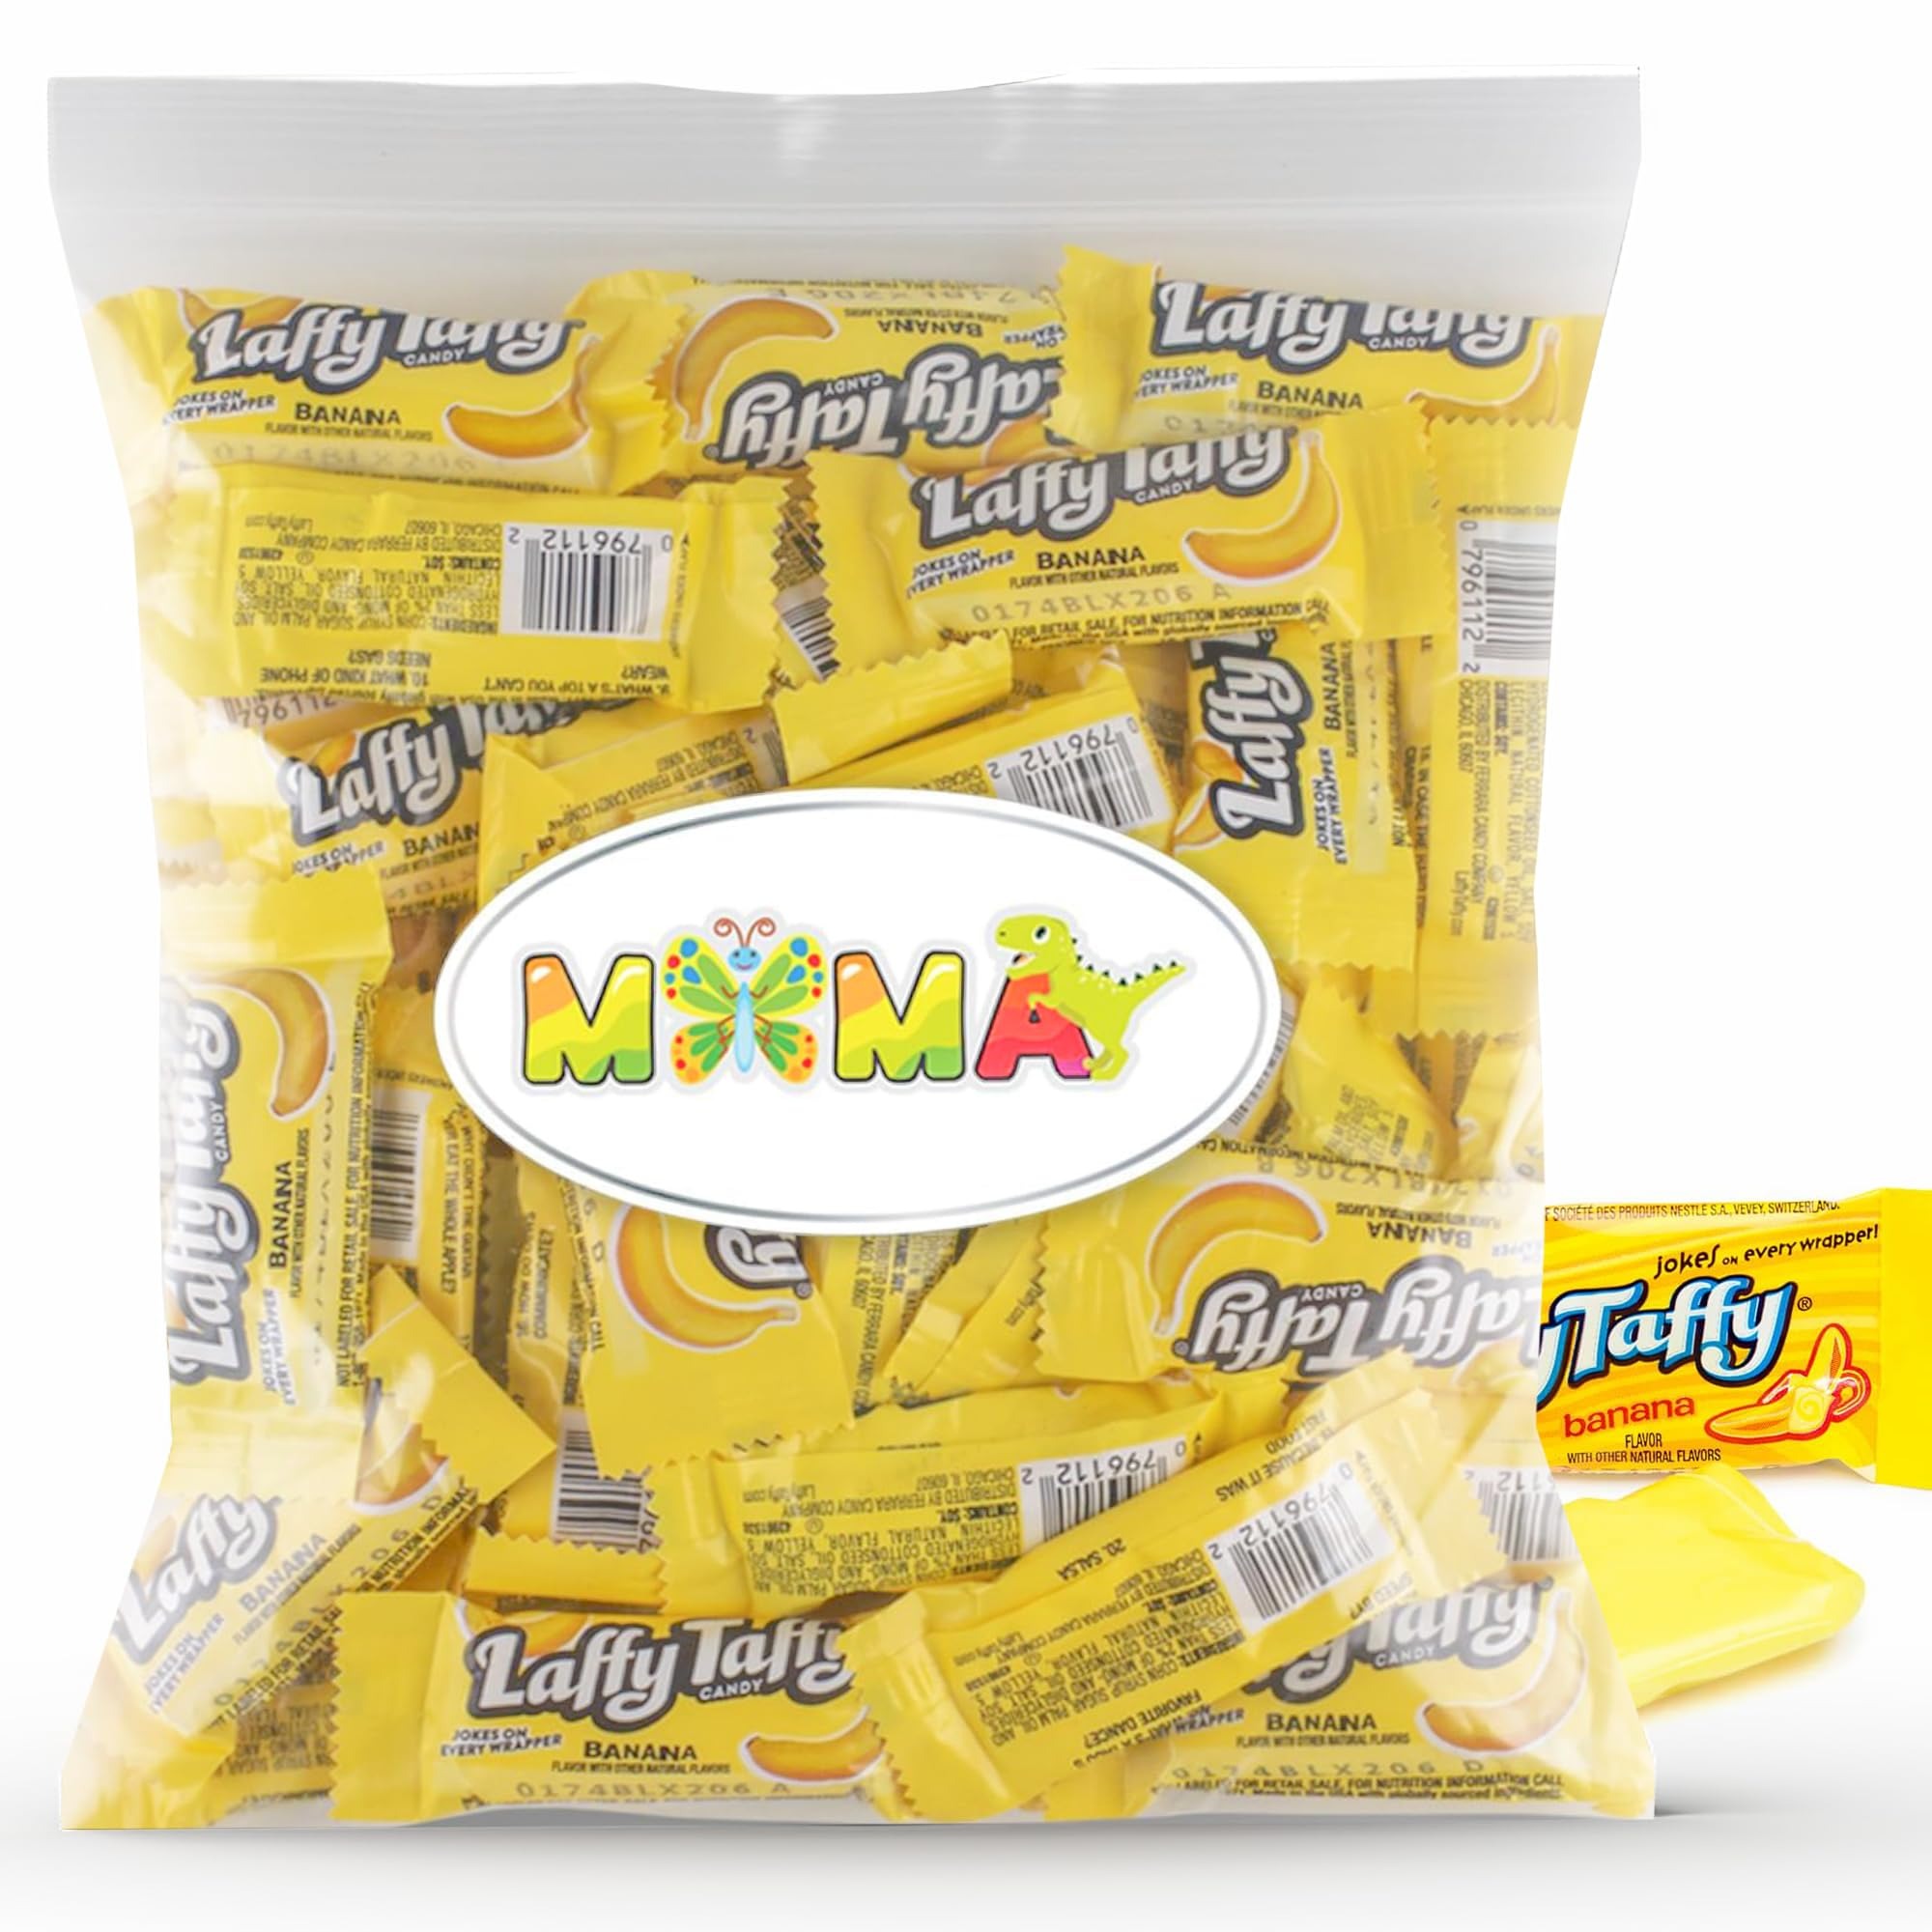
Item Name: Chewy, Tangy, and Tasty Mini Taffy Wrapped Bars in Bulk - (1 Pound) (Banana) - Ideal for Mima's Memorial Day Mega Sale Baskets, Parties, and Treats!
Bullet Point 1: Halloween Candy Bulk Delight: Enjoy the festive spirit with our delectable candy, ideal for halloween treats and egg hunts.Experience a symphony of flavors including Green Apple, Assorted, Bananas, Blue Raspberry, Cherry, and Grape, all wrapped up in individually wrapped pieces of joy.
Bullet Point 2: Taffy Candy Bliss: Dive into a world of chewy goodness with our irresistibly stretchy back to school taffy candy. Each bite is a burst of fruity flavors that will leave your taste buds dancing with joy. Stock up on our supply to ensure there's plenty for everyone to indulge in.
Bullet Point 3: Individually Wrapped Bulk Halloween Candy: Our taffy comes conveniently wrapped, making them ideal for thanksgiving baskets, party favors, or on-the-go snacking. Experience the joy of sharing or treat yourself to a sweet moment whenever the craving strikes.
Bullet Point 4: Ideal for All Occasions: This gluten free candy is ideal for any occasion such as Fall Festivals, Mother's Day, Halloween, Christmas, Valentine's Day, birthdays, parties, sweet tables, work, school, movie nights, holidays, family gatherings, Desert Tables, Halloween and many more!
Bullet Point 5: Taffy Savings: Say goodbye to running out of your favorite treats with our packaging options. Whether you're hosting a large gathering or simply stocking up for personal enjoyment, our assorted candy ensures you'll never be short on smiles or sweetness.
Product Description: Indulge in the ultimate halloween candy bulk individually wrapped Extravaganza with our premium selection of Bulk treats! Whether you're hosting a festive Easter gathering, planning an egg hunt, or simply treating yourself to some sweet delights, our assortment of bulk Easter candy promises to elevate your celebration to new heights of deliciousness. Individually wrapped candies, bursting with flavors and colors reminiscent of springtime joy. Our bulk Easter candy collection features an enticing mix of fruity sensations, perfect for satisfying every sweet tooth. From the zesty tang of Green Candy to the classic sweetness of Banana, each bite is a burst of pure delight. Looking to add a pop of color to your Easter baskets or candy dishes? Our banana comes in a variety of hues, including greens and pink candy, making them not only delicious but also visually appealing. Whether you're creating themed treat bags or simply want to brighten up your candy display, our selection of vibrant candies is sure to impress. But the sweetness doesn't stop there! Our valentines candy is not only perfect for Easter festivities but also ideal for other special occasions throughout the year. Planning a Valentine's Day celebration? Treat your loved ones to a taste of indulgence with our mixed candy selection, featuring tantalizing flavors that are sure to capture hearts. Plus, with our bulk packaging options, you can enjoy all your favorite treats without worrying about running out. Perfect for stocking up your pantry, filling up candy jars, or even sharing with friends and family, our bulk Easter candy ensures that there's plenty to go around. And here's the best part: our Easter candy bulk individually wrapped, making them convenient for on-the-go snacking, party favors, or even as part of an Easter candy mix for baskets and gifts. With the added convenience of individually wrapped packaging, you can enjoy your favorite treats without any hassle.
Value: 16.0
Unit: Ounce

Price: 10.47